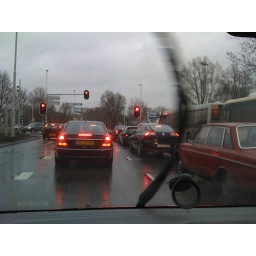
Going into town in my car about two o clock in the afternoon!